Grands Projets of François Mitterrand

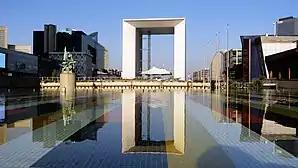
Grande Arche de La Défense in the business district of La Défense, west of Paris

In 1977, the government made the decision to renovate the Gare d'Orsay (Orsay train station) into the Musée d'Orsay. The Italian architect Gae Aulenti oversaw the design of the conversion from 1980 to 1986. The work involved creating of new floorspace on four floors. The new museum was opened by Mitterrand on 1 December 1986, and even though it began before he took office, the work is attributed as one of his "Grands Projets".